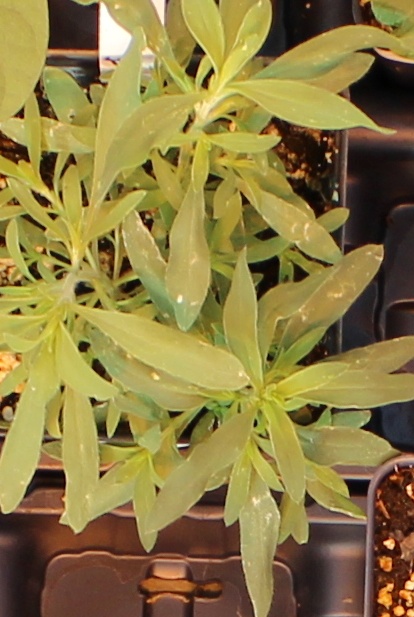
Label: Kochia